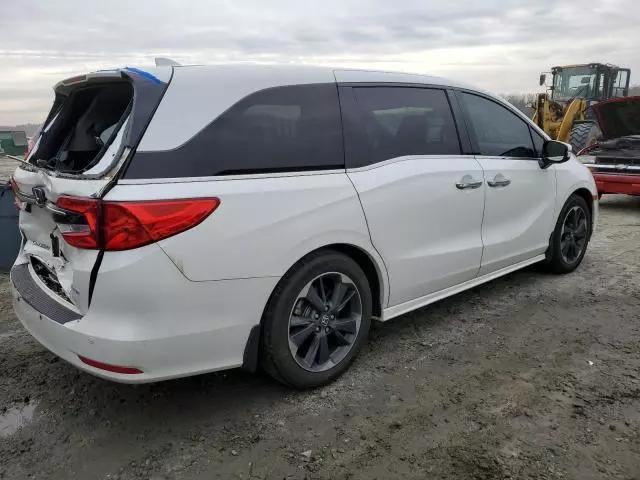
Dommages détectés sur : malle, pare-choc arrière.
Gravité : majeur